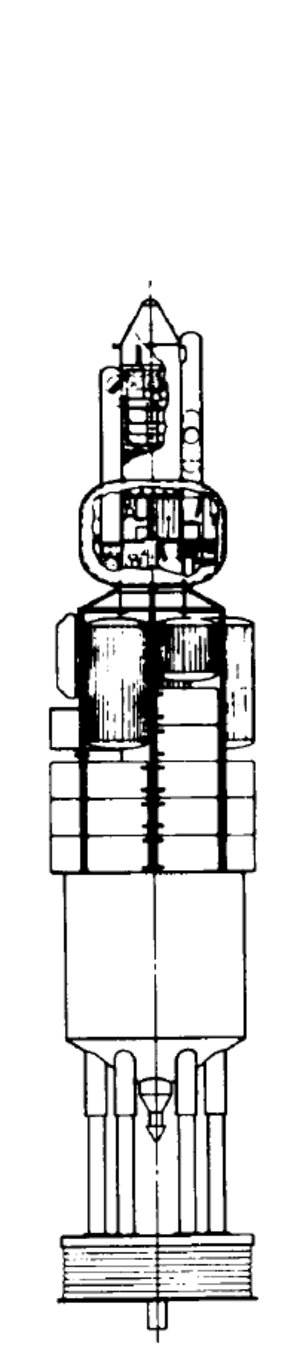
Configuration d'un vaisseau Orion pour une mission à la surface de Mars avec 8 passagers
Le Projet Orion fut la première étude de conception d'un véhicule spatial mû par propulsion nucléaire pulsée, idée proposée par Stanislaw Ulam en 1947. Le projet, amorcé dans les années 1950, était mené par une équipe d'ingénieurs et de physiciens de General Atomics, comprenant quelques célébrités telles que le physicien Theodore Taylor. Sur la demande de Taylor, le physicien Freeman Dyson quitta pendant une année ses travaux universitaires pour diriger le projet. Ce fut le premier groupe de réflexion de la sorte depuis le projet Manhattan, la plupart des membres du projet Orion déclarent s'en souvenir comme les meilleures années de leur vie. De leur point de vue, l'humanité n'a jamais été aussi près qu'alors des voyages spatiaux à grande échelle.